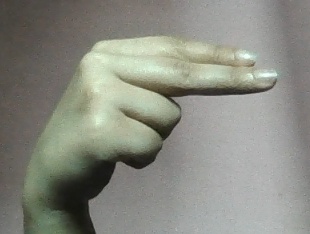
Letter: ain